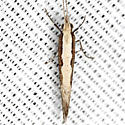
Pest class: diamondback_moth